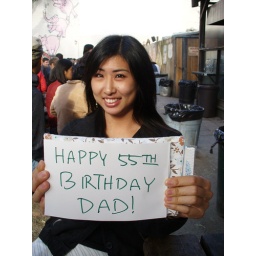
Holding up a birthday sign in a beer garden with pink elefants